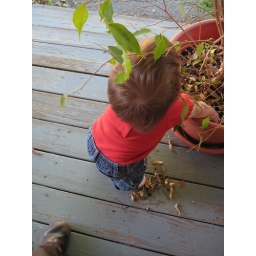
Playing in the plant pot